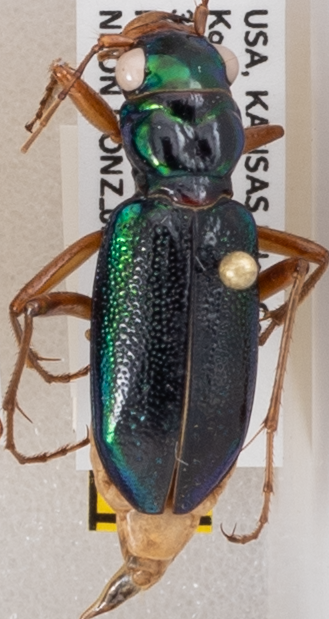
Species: Tetracha virginica
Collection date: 2020-07-27
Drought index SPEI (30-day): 0.684
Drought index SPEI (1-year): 0.88
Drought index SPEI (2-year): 2.09